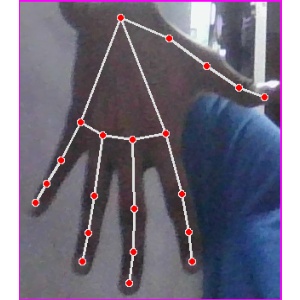
अक्षर: ढ